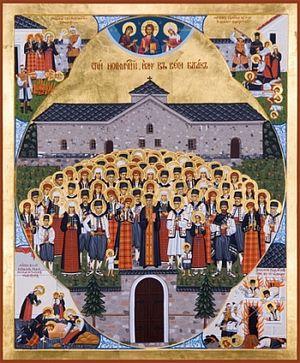
Batak est une ville de Bulgarie méridionale, située dans l'oblast de Pazardžik. Elle est située près de la ville de Peštera et est le centre administratif de l'obština de Batak.